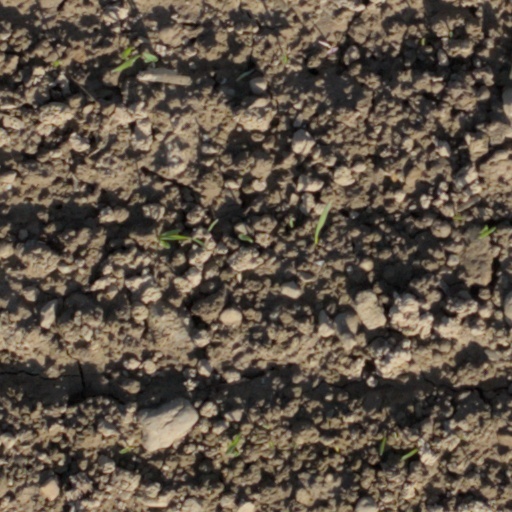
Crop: wheat